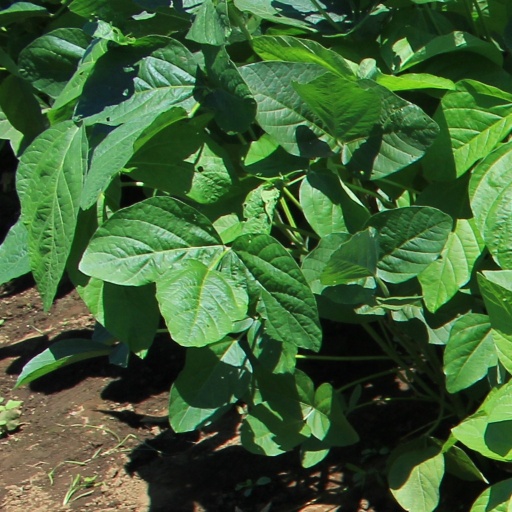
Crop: soybean